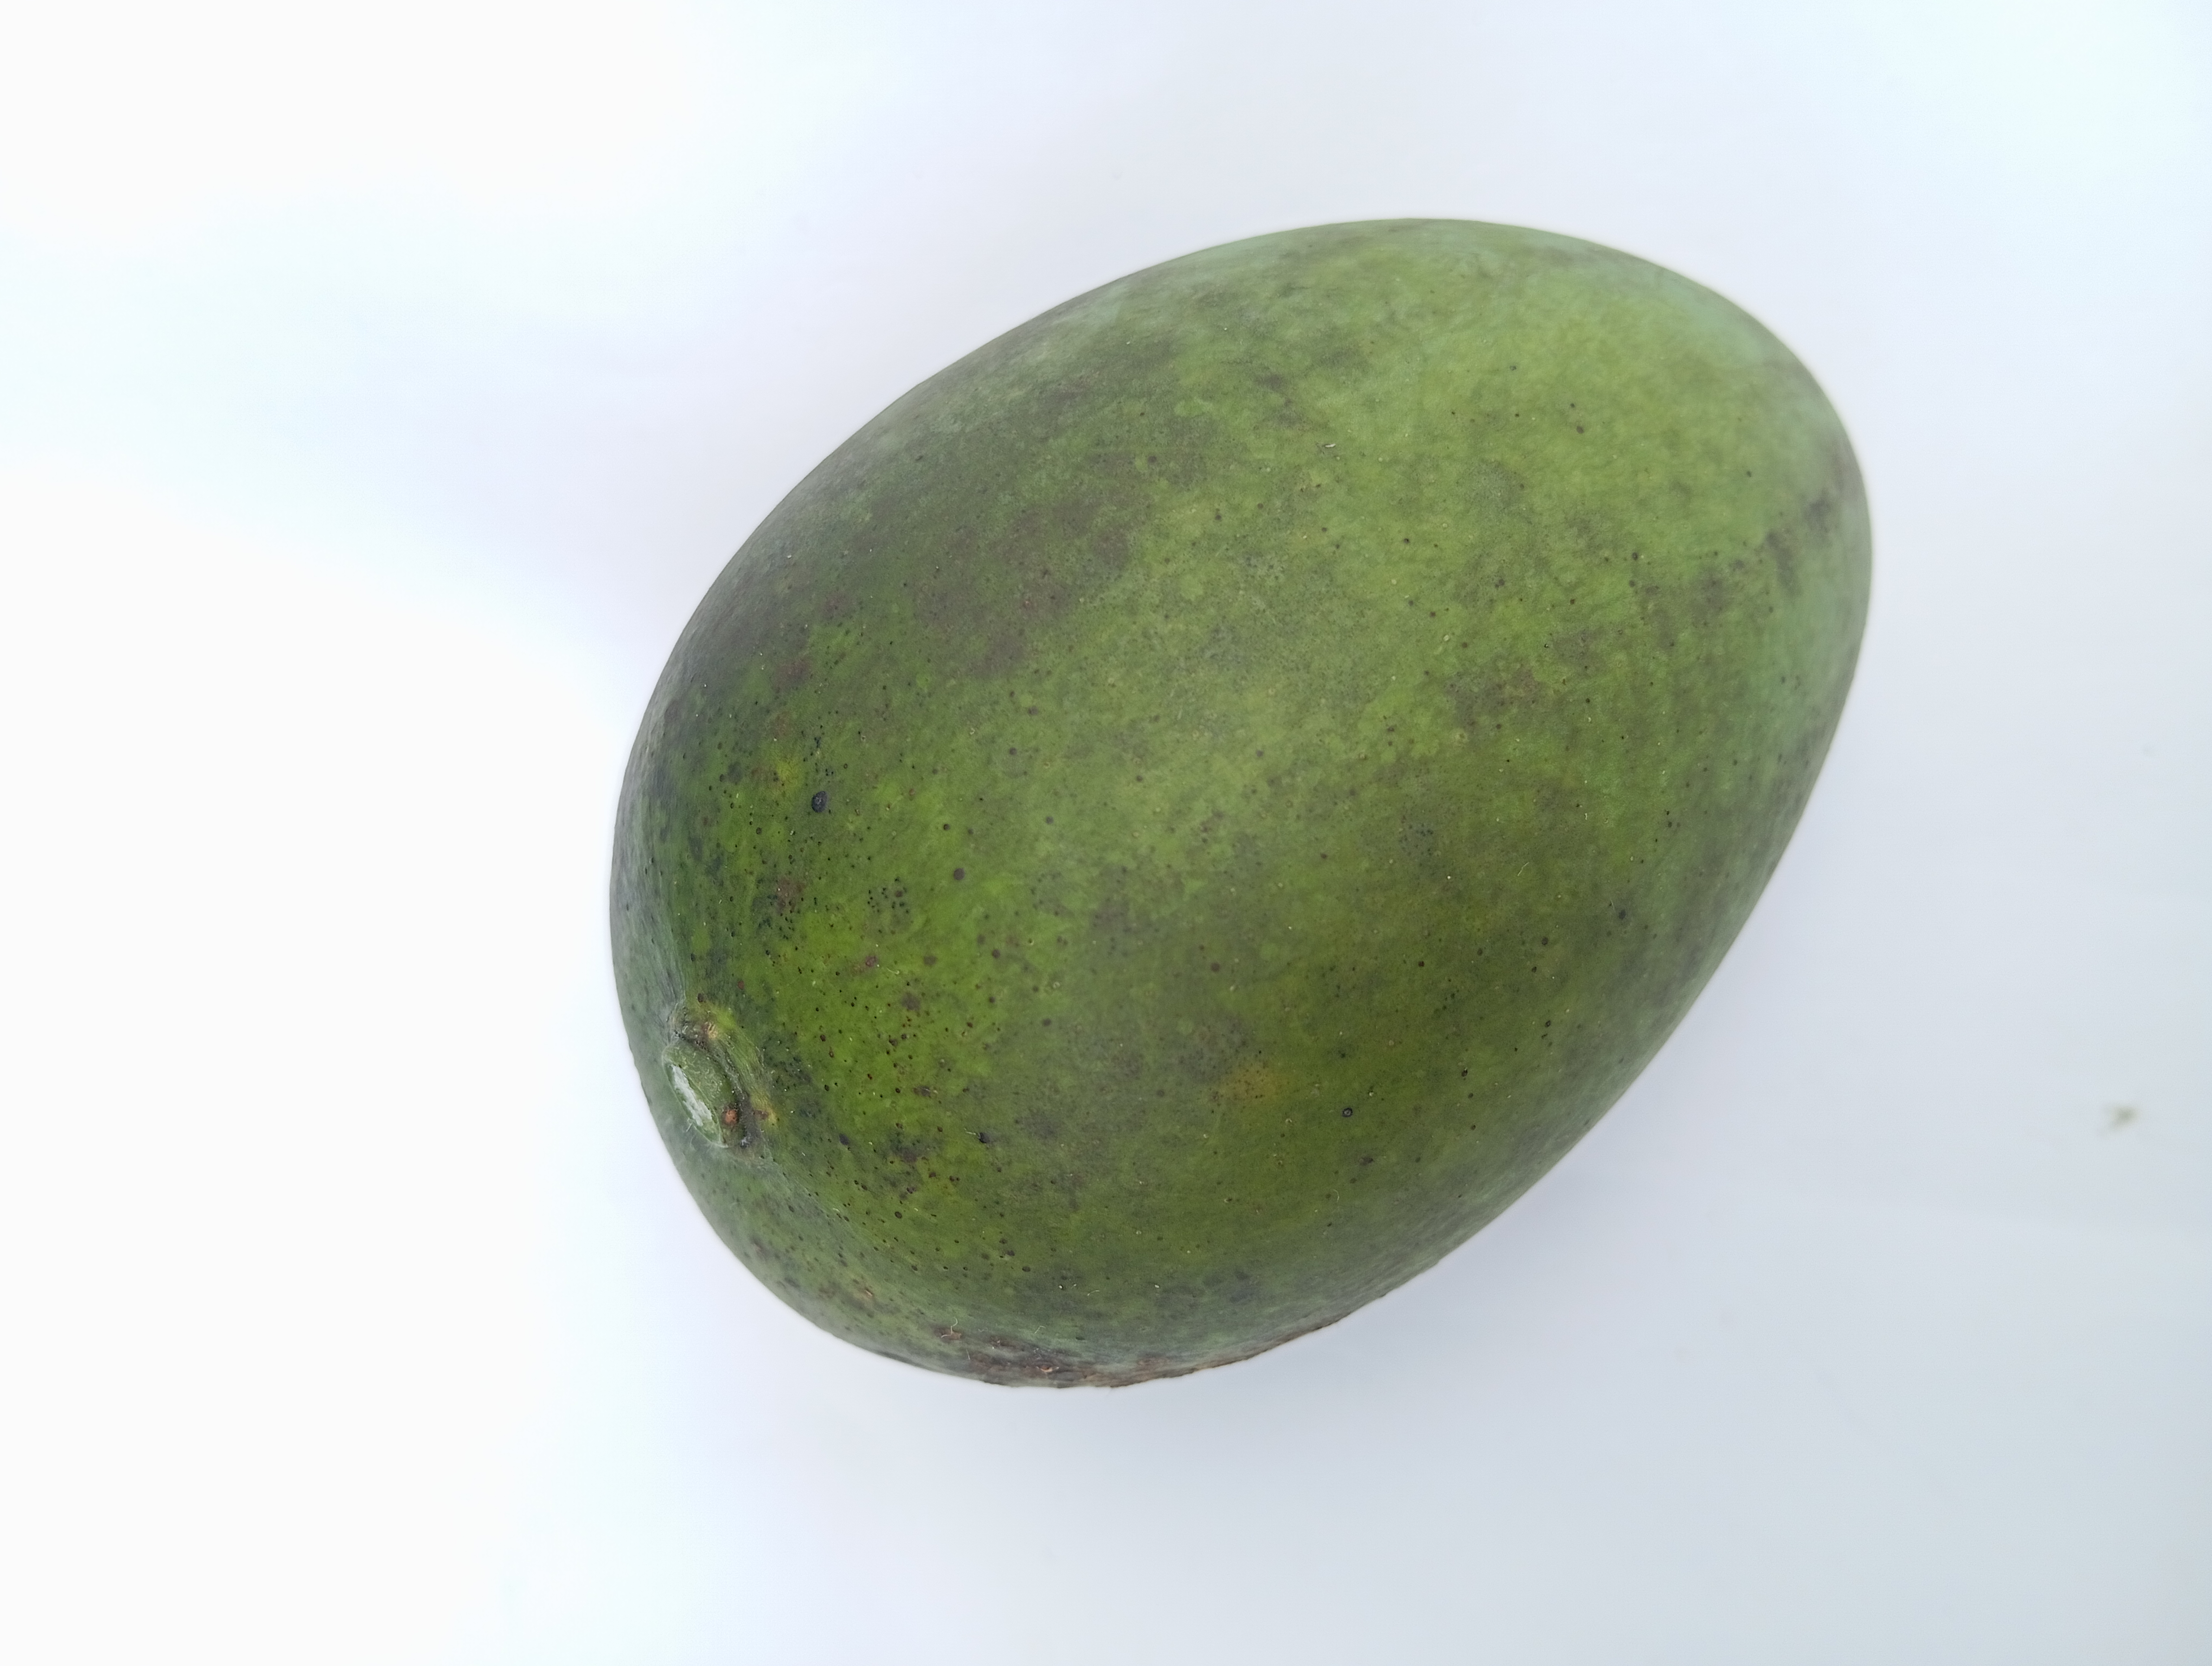
Mango variety: Harivanga